Bald eagle

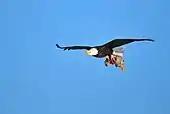
Carrying a caught cottontail rabbit in Seedskadee National Wildlife Refuge

To hunt fish, the eagle swoops down over the water and snatches the fish out of the water with its talons. They eat by holding the fish in one claw and tearing the flesh with the other. Eagles have structures on their toes called spicules that allow them to grasp fish. Ospreys also have this adaptation. Bird prey may occasionally be attacked in flight, with prey up to the size of Canada geese attacked and killed in mid-air. It has been estimated that the bald eagle's grip (measured as newtons per square meter, or pounds per square inch) is ten times stronger than that of a human. Bald eagles can fly with fish at least equal to their own weight, but if the fish is too heavy to lift, the eagle may be dragged into the water. Bald eagles can swim, but in some cases, they drag their catch ashore with their talons. Still, some eagles drown or succumb to hypothermia. Many sources claim that bald eagles, like all large eagles, cannot normally take flight carrying prey more than half of their own weight unless aided by favorable wind conditions. On numerous occasions, when large prey such as large fish including mature salmon or geese are attacked, eagles have been seen to make contact and then drag the prey in a strenuously labored, low flight over the water to a bank, where they then finish off and dismember the prey. When food is abundant, an eagle can gorge itself by storing up to of food in a pouch in the throat called a crop. Gorging allows the bird to fast for several days if food becomes unavailable. Occasionally, bald eagles may hunt cooperatively when confronting prey, especially relatively large prey such as jackrabbits or herons, with one bird distracting potential prey, while the other comes behind it in order to ambush it. While hunting waterfowl, bald eagles repeatedly fly at a target and cause it to dive repeatedly, hoping to exhaust the victim so it can be caught (white-tailed eagles have been recorded hunting waterfowl in the same way). When hunting concentrated prey, a successful catch often results in the hunting eagle being pursued by other eagles and needing to find an isolated perch for consumption if it is able to carry it away successfully.